Kai silambattam

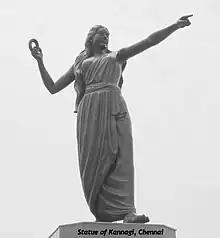
Kannaki holding a silambu in her hand (a scene from "Cilappatikaram")

There is no prescribed costume for this art form. Silambu is the main accessory used in the dance. A silambu is typically known as "kal chilambu" (leg anklet) as it is worn on the leg. It is usually a hollow tubular metal structure in the form of a ring. The dance is called "kai silambattam" as the silambu is held in the hand, and to specifically distinguish it from the martial art form of silambattam.